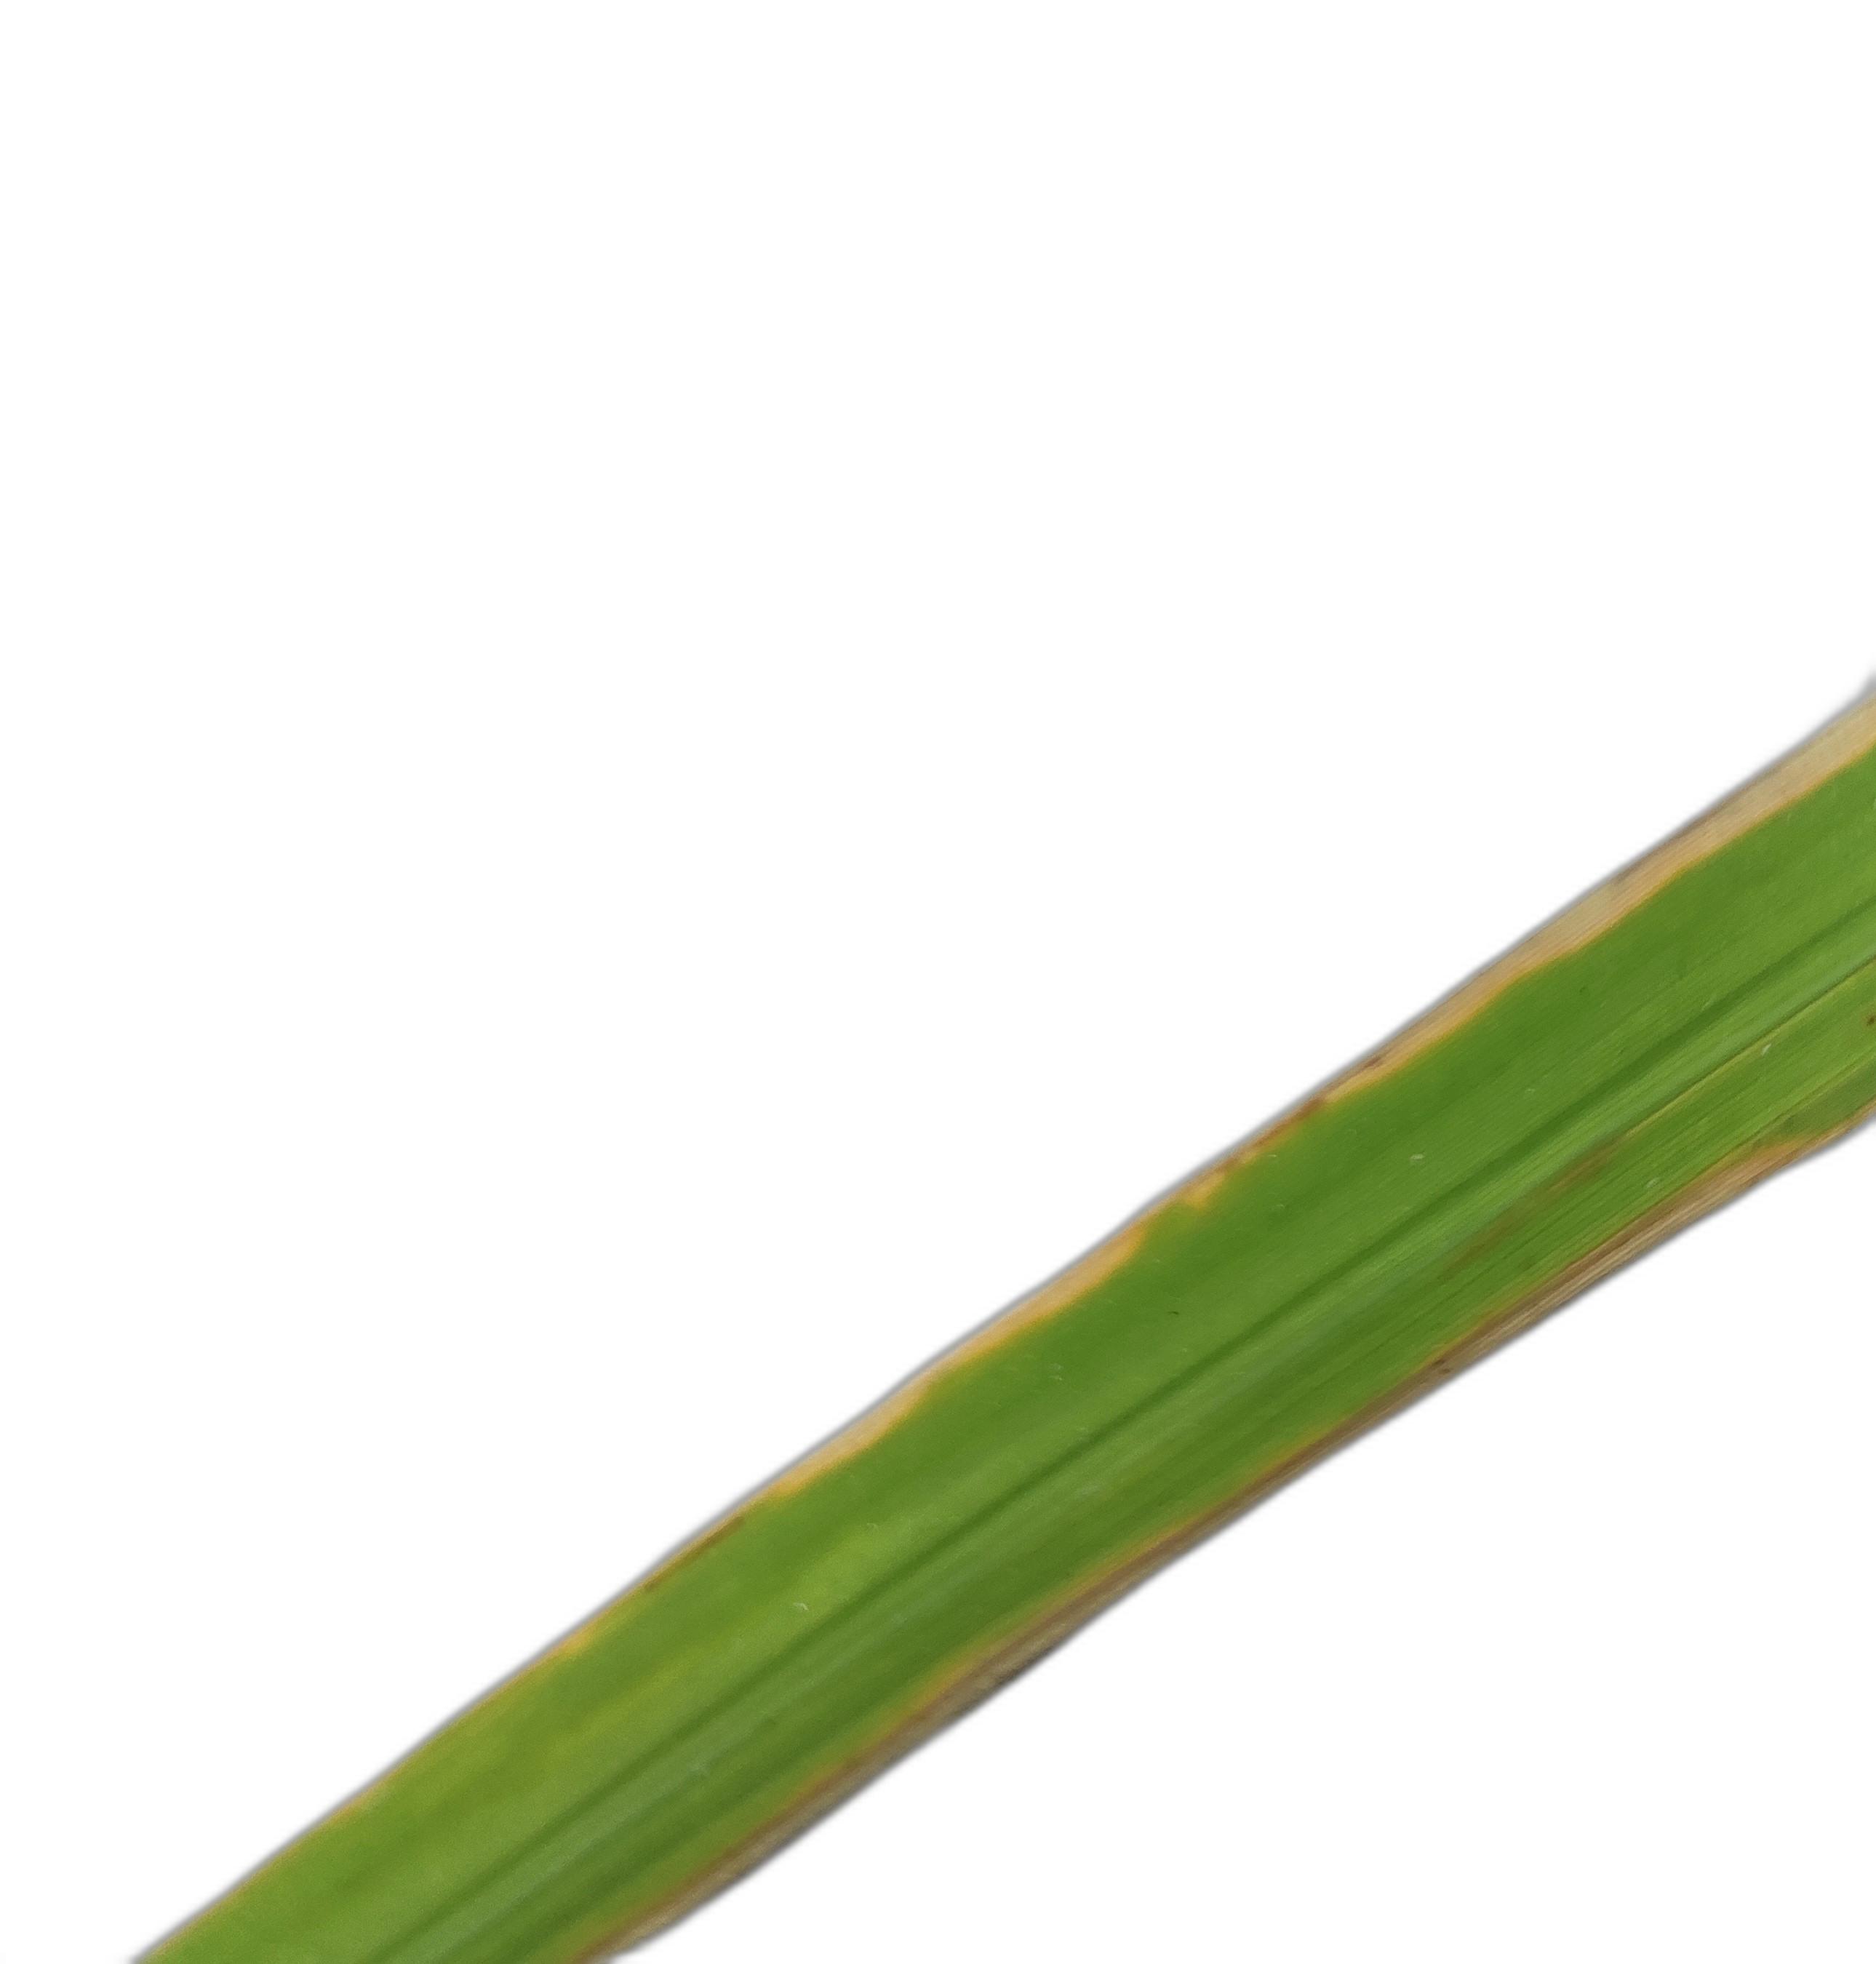
Label: Leaf Scald